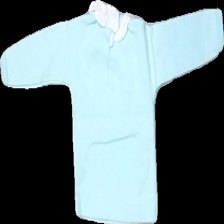
View: back
Type: Top
Category: Children
Brand: Missing
Colors: White, Blue
Material: 100% cotton
Cut: Regular
Season: All
Damage location: top center
Damage 2 location: top left
Damage 3 location: top left
Price range: <50
Recommended usage: Export
Description: blå långärmad tröja med vit krage, urtvättad
Comment: urtvättad